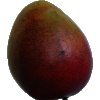
Label: red_mango